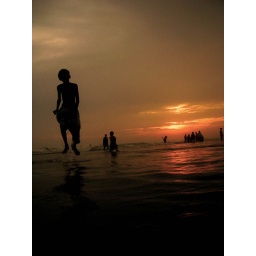
the boy who liked jumping in the water, making huge splashes.